Sophie Ellis-Bextor

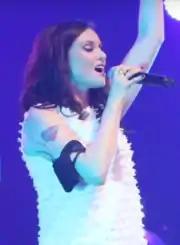
Ellis-Bextor performing at White Party in Bangkok, Thailand in 2017

"Trip the Light Fantastic", Ellis-Bextor's third album, was released in May 2007 and reached number seven in the UK. The album produced three singles: "Catch You" (number 8 in the UK), "Me and My Imagination" (number 23), and "Today the Sun's on Us" (number 64). The song "If I Can't Dance" was announced as a single but later retracted.